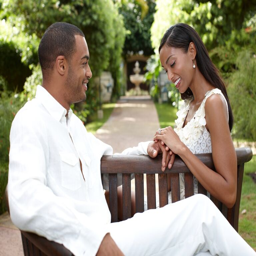
couple dressed in white sitting on bench facing each other